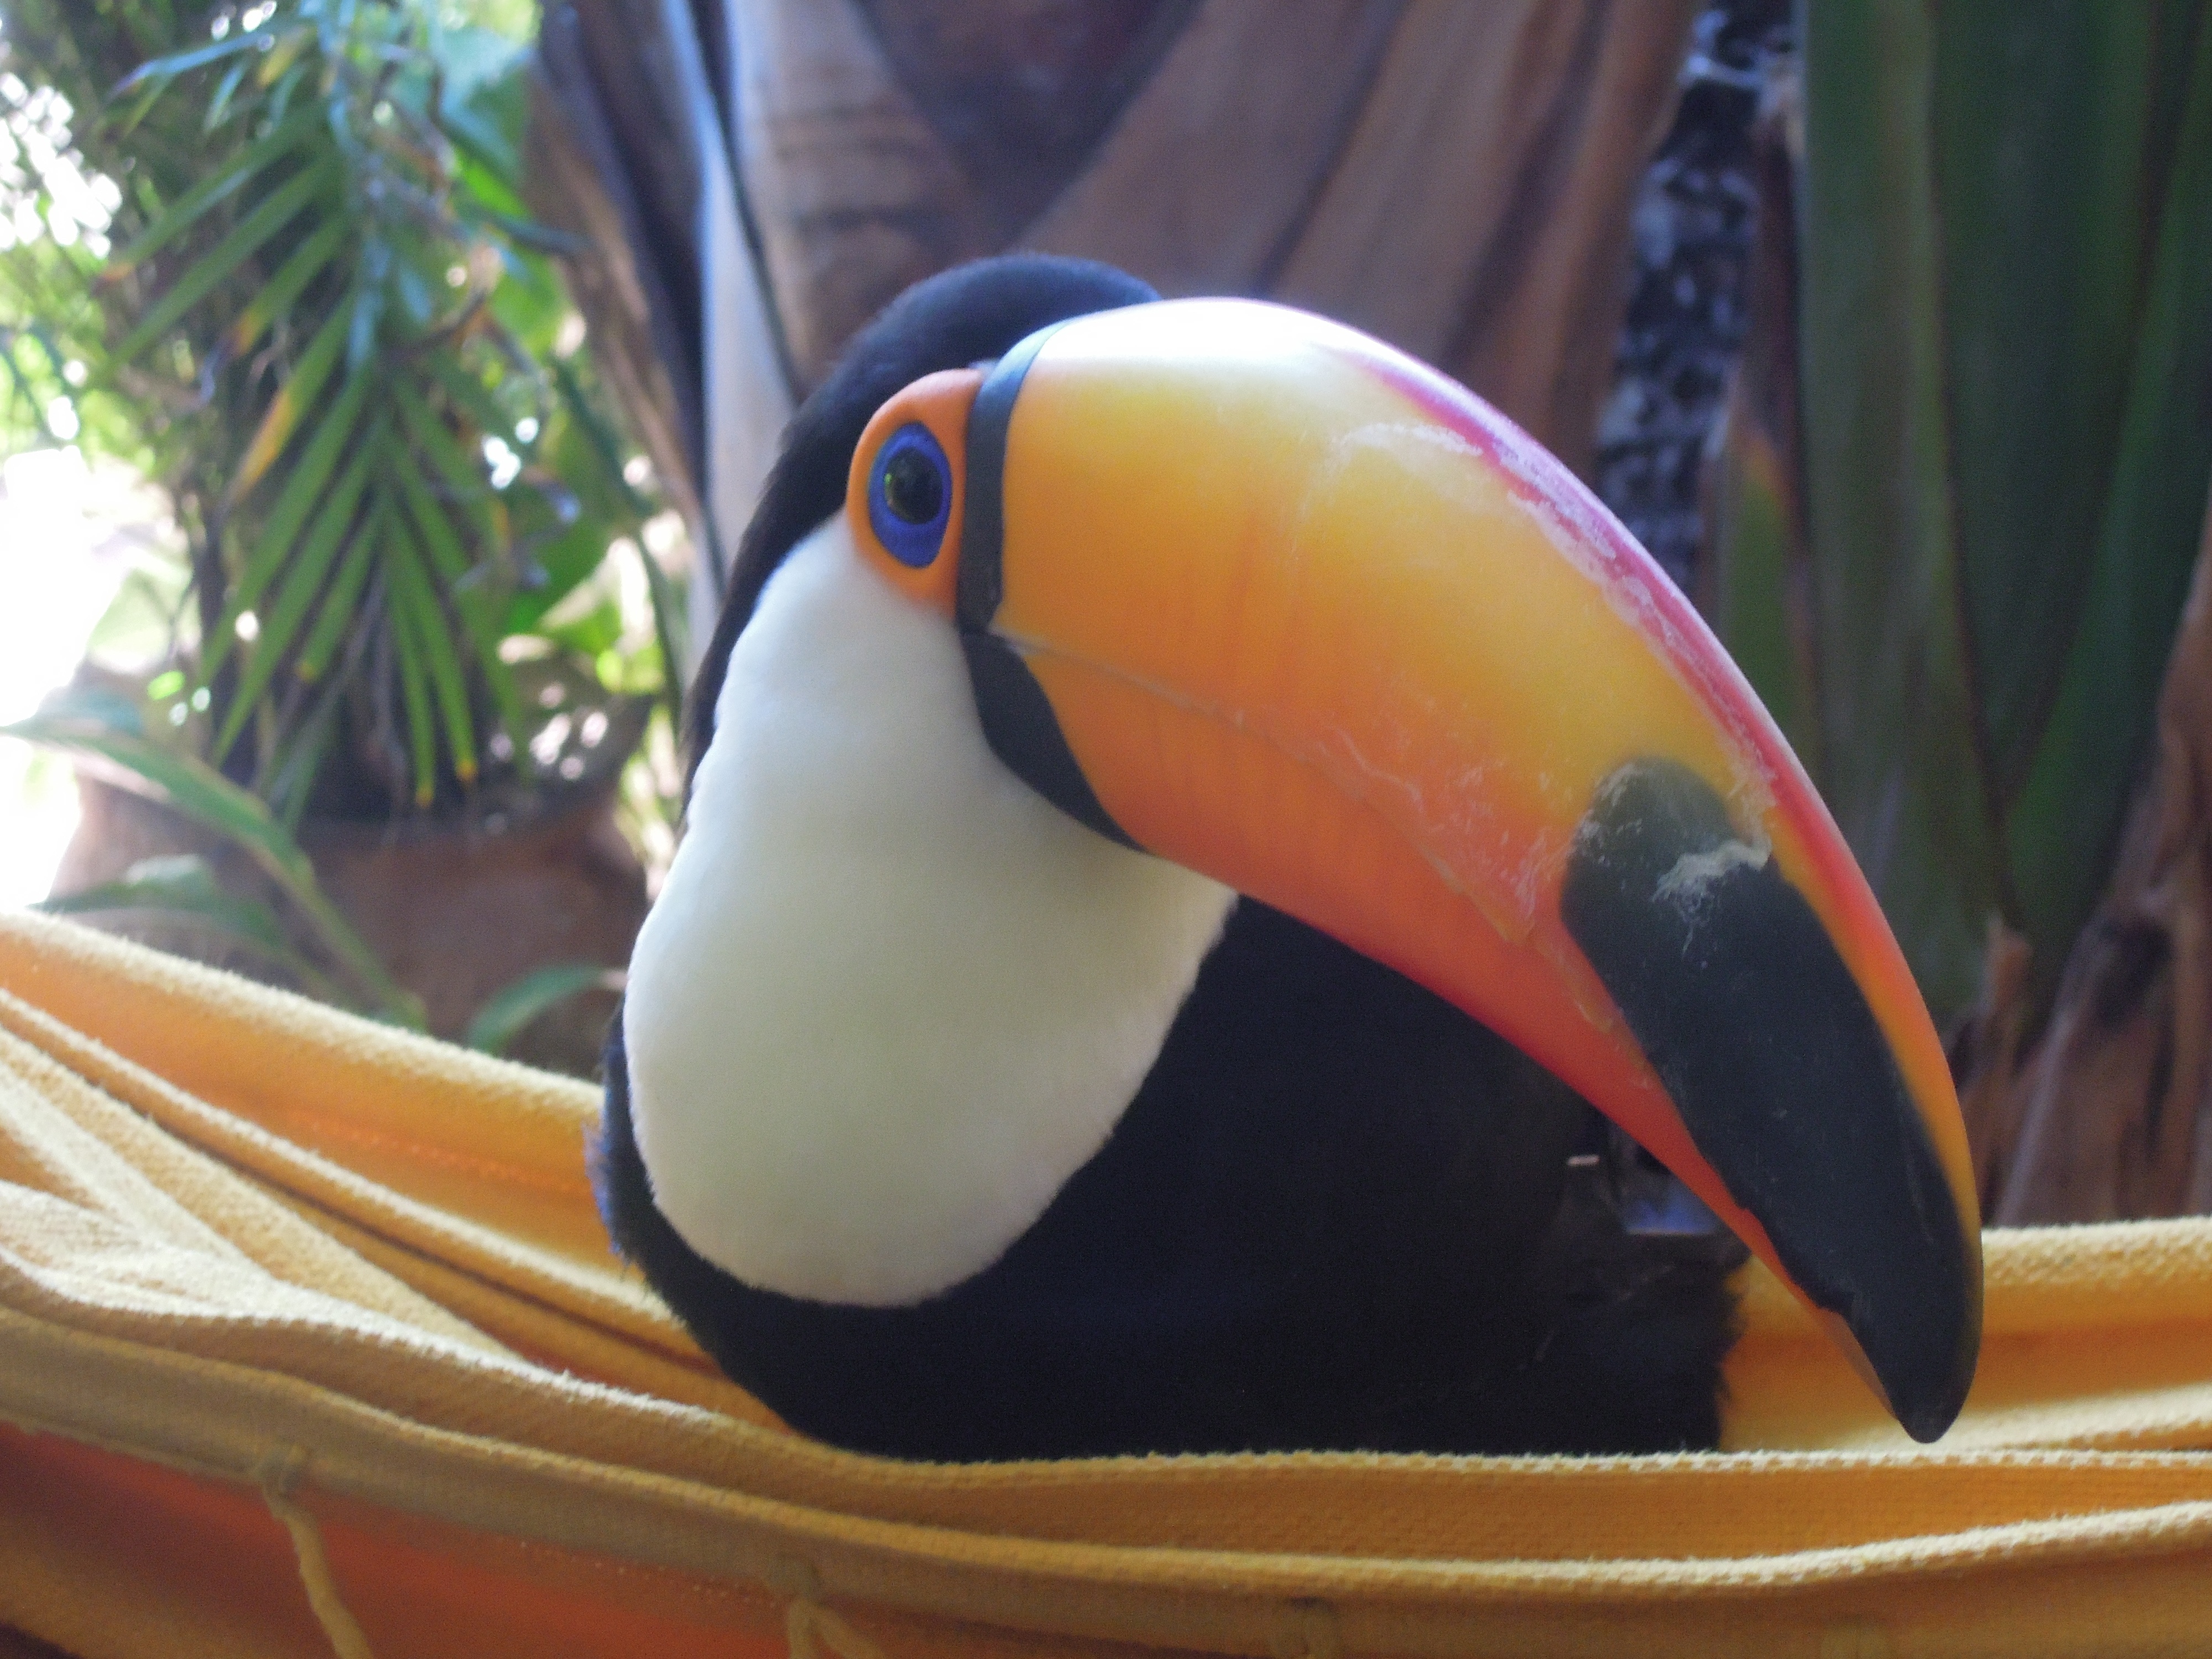
bird, beak, toucan, flightless bird, piciformes